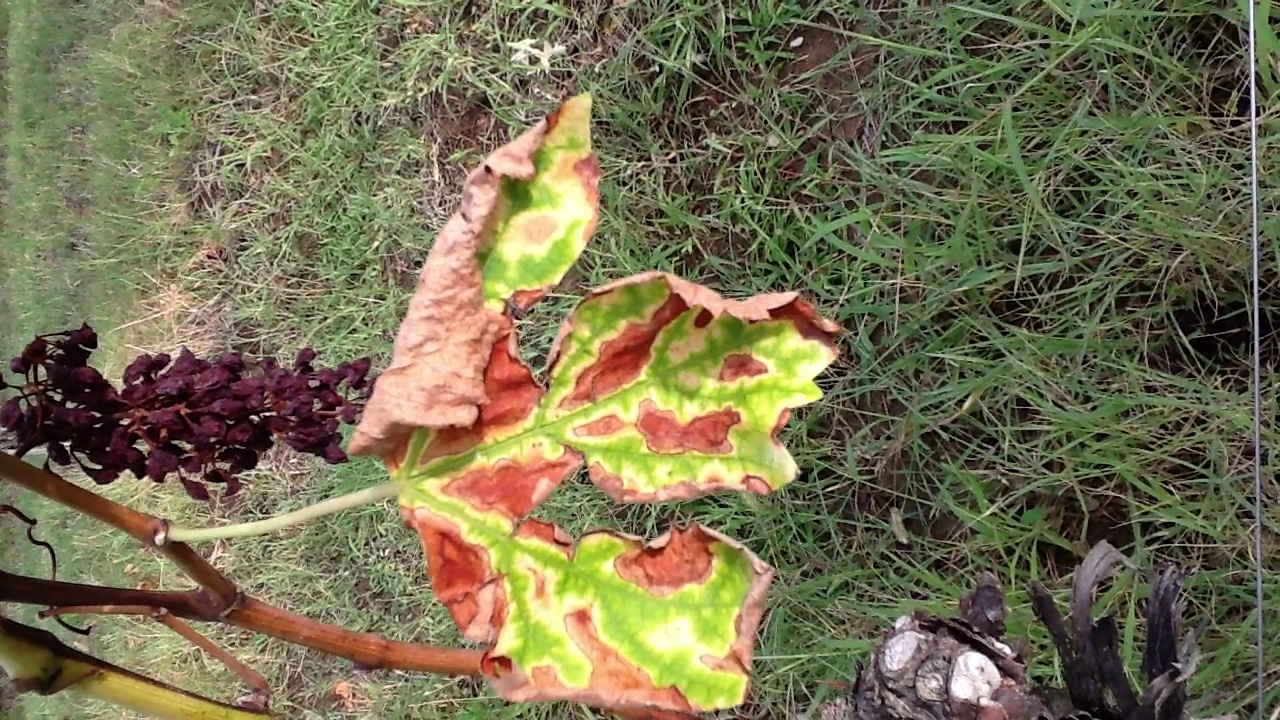
Label: esca